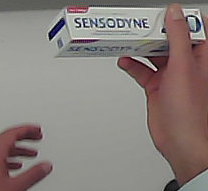
Product: sensodyne_toothpaste